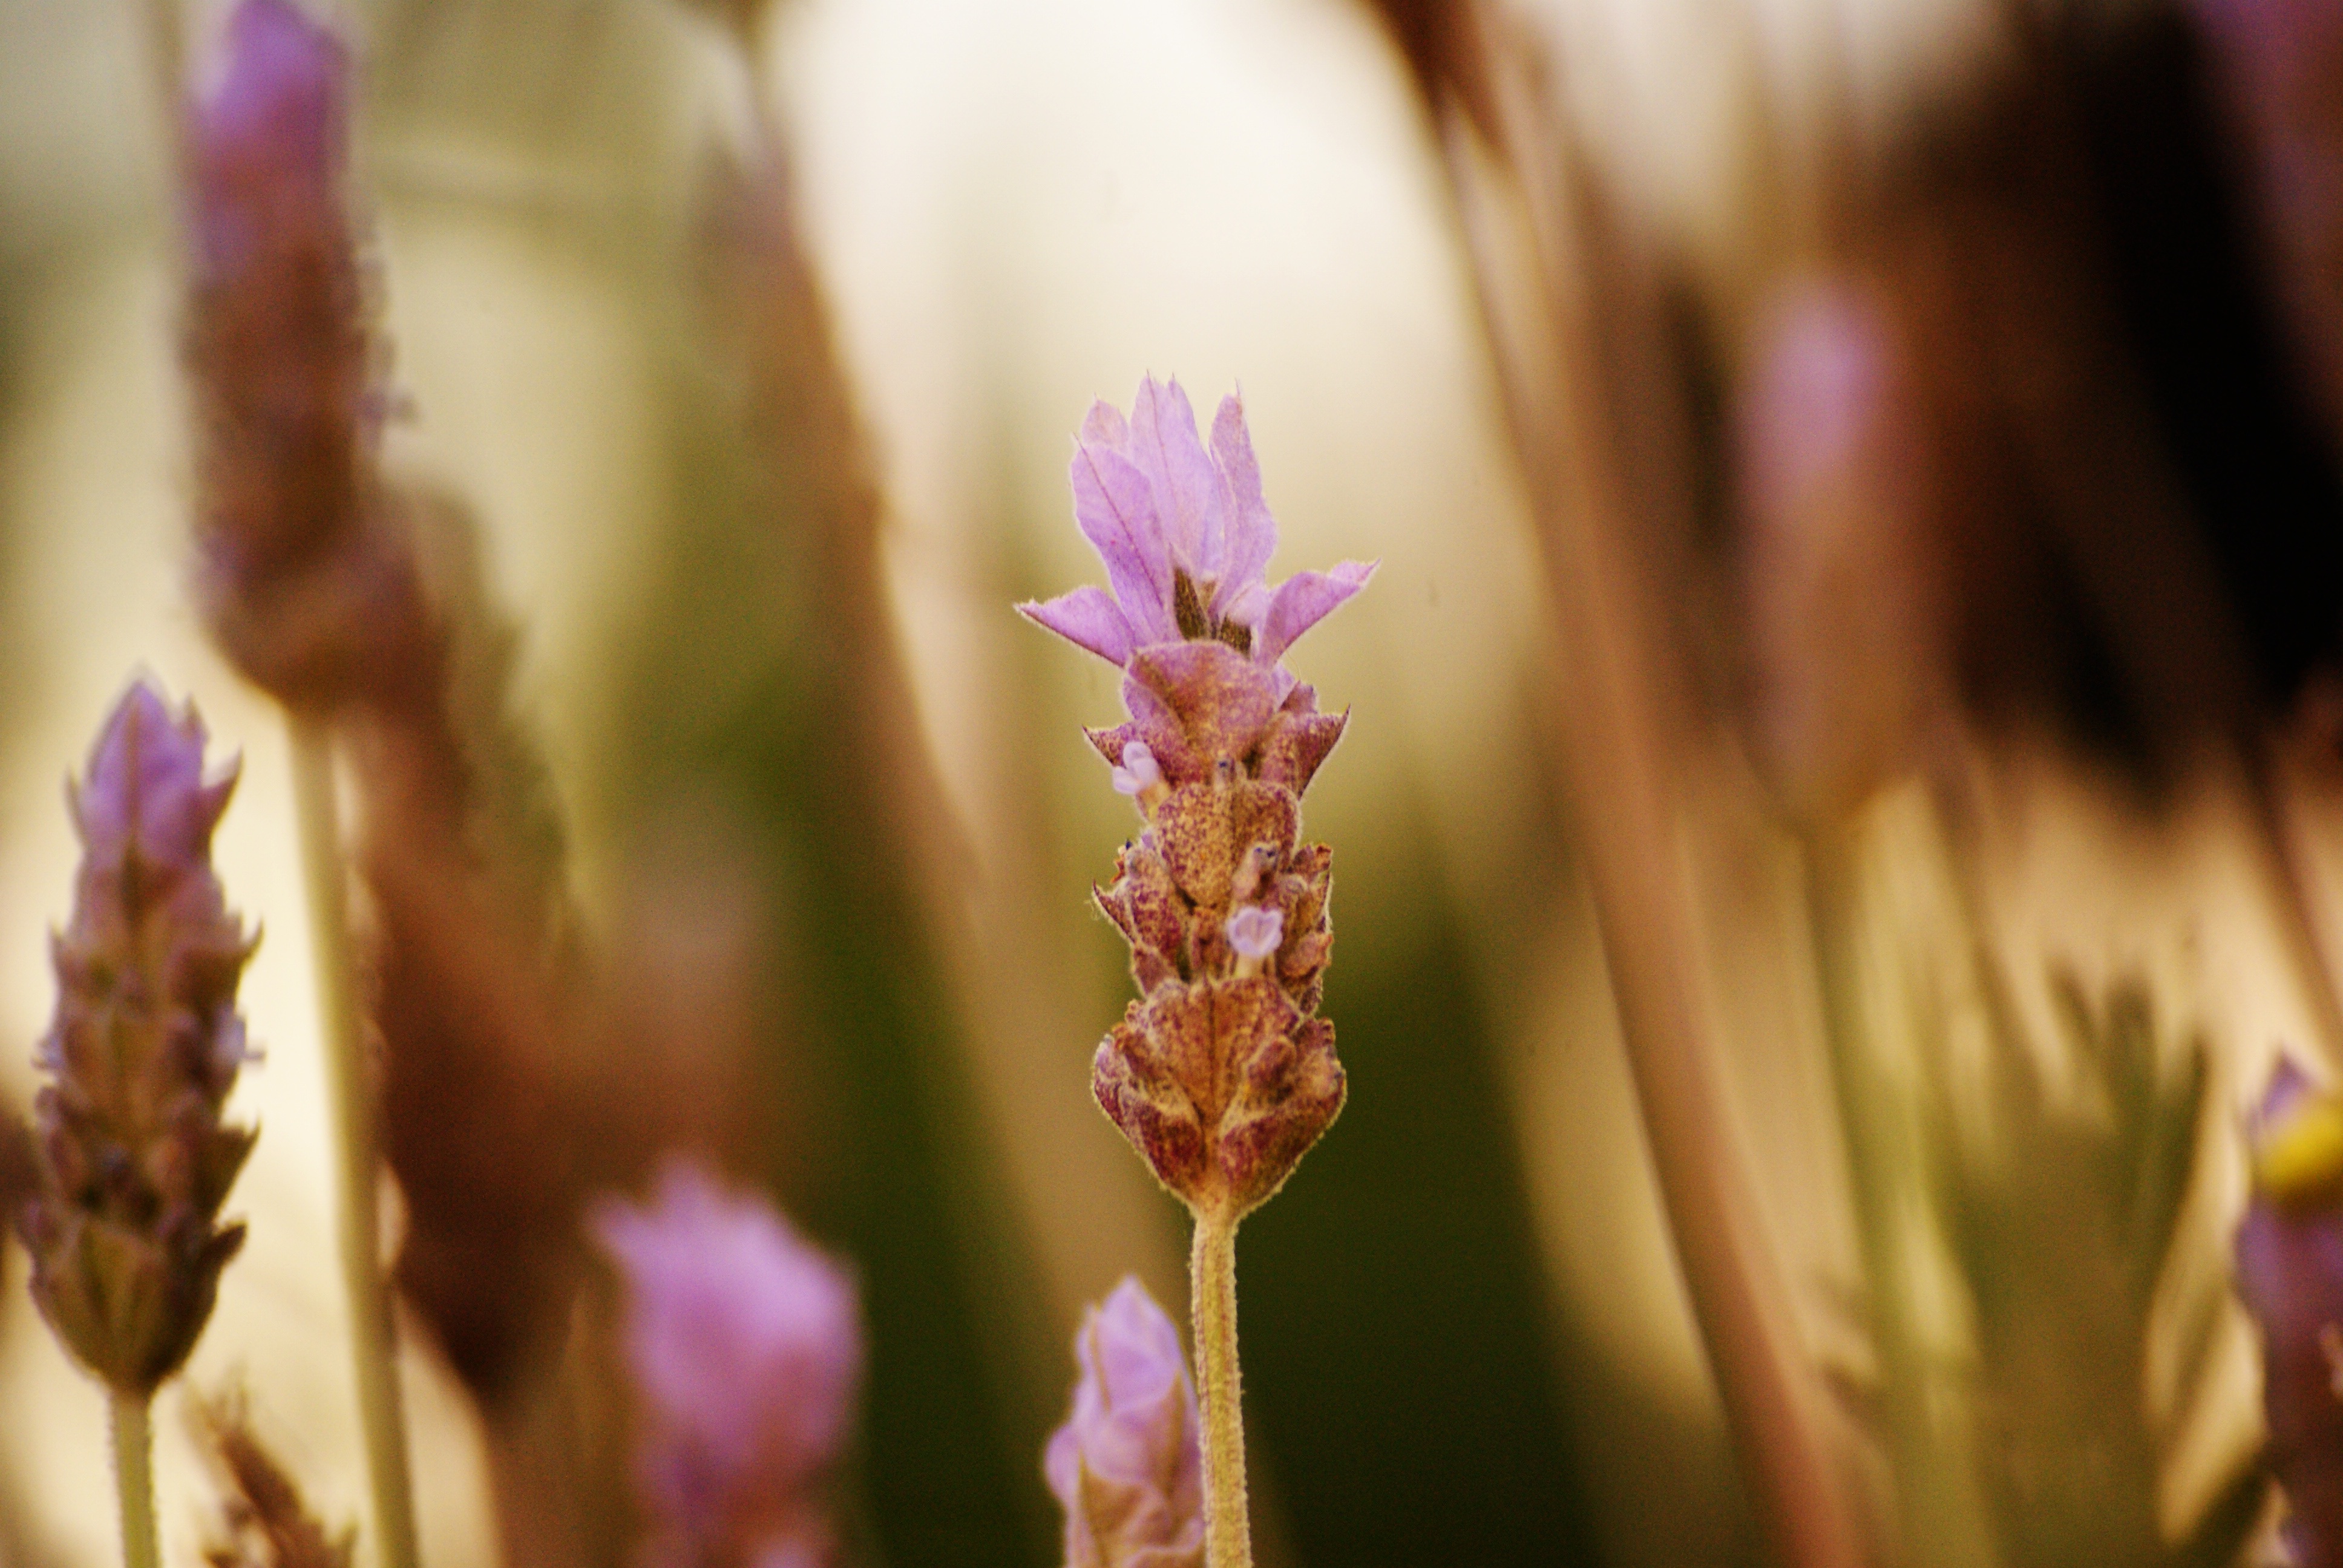
nature, blossom, plant, field, photography, prairie, leaf, flower, petal, summer, spring, color, macro, botany, garden, flora, lavender, wildflower, flowers, close up, violet, bud, shades, flowering, macro photography, flowering plant, grass family, plant stem, land plant